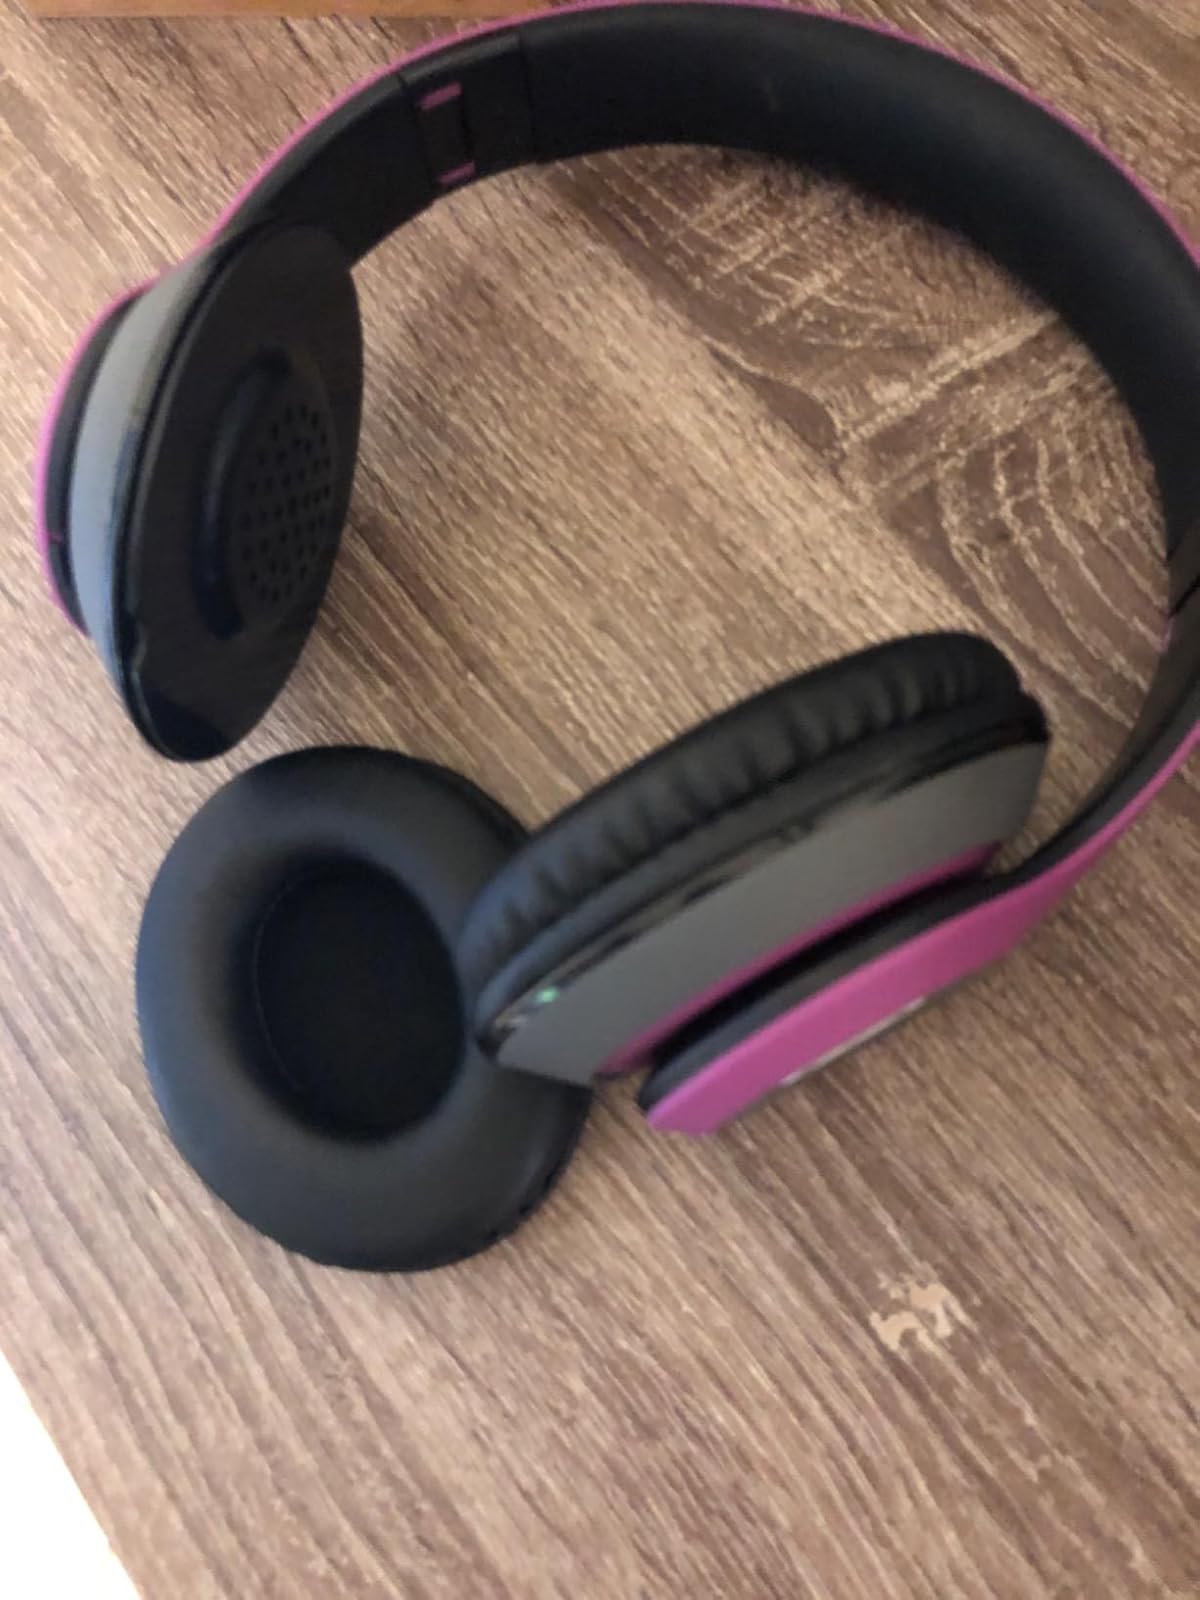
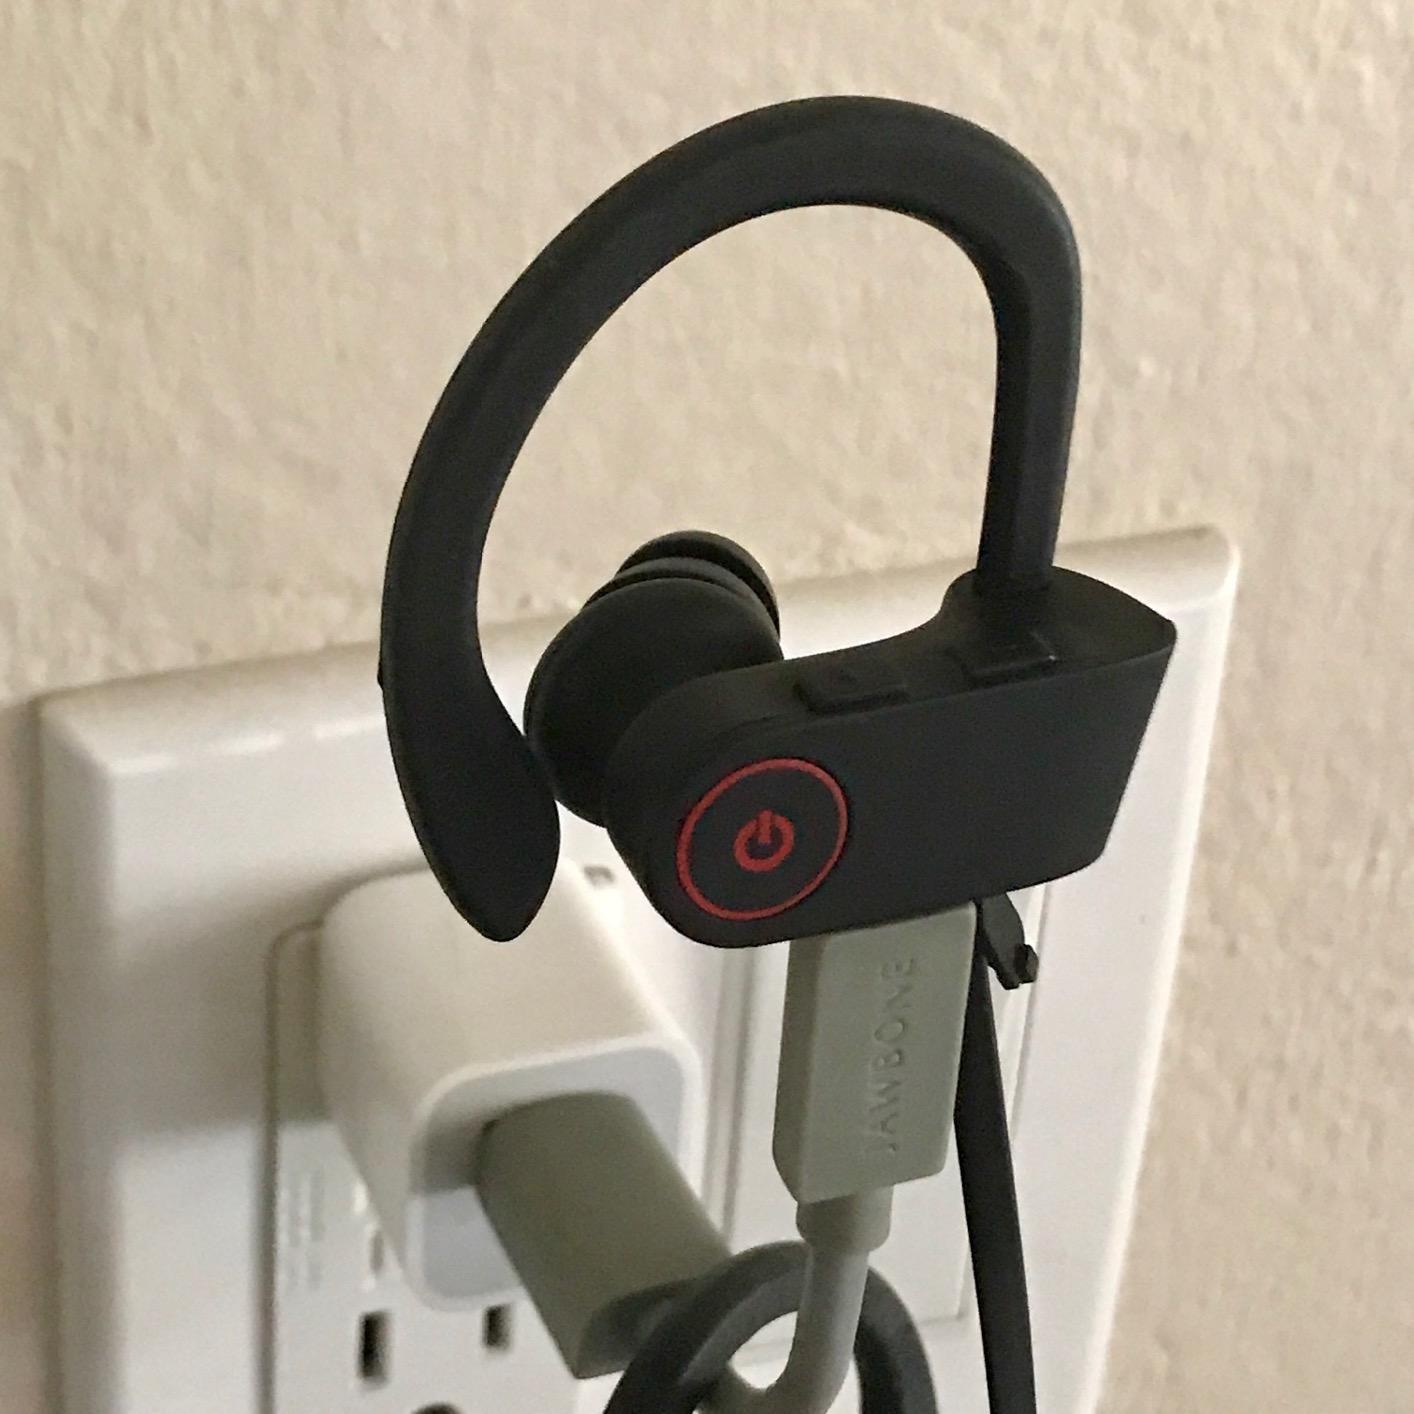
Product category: headphones
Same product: no